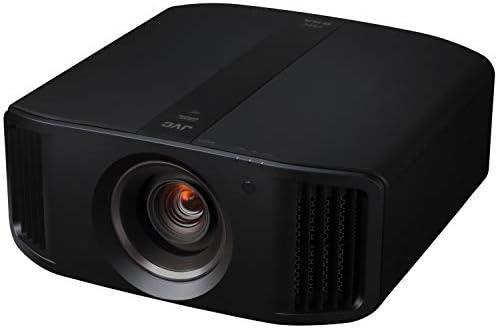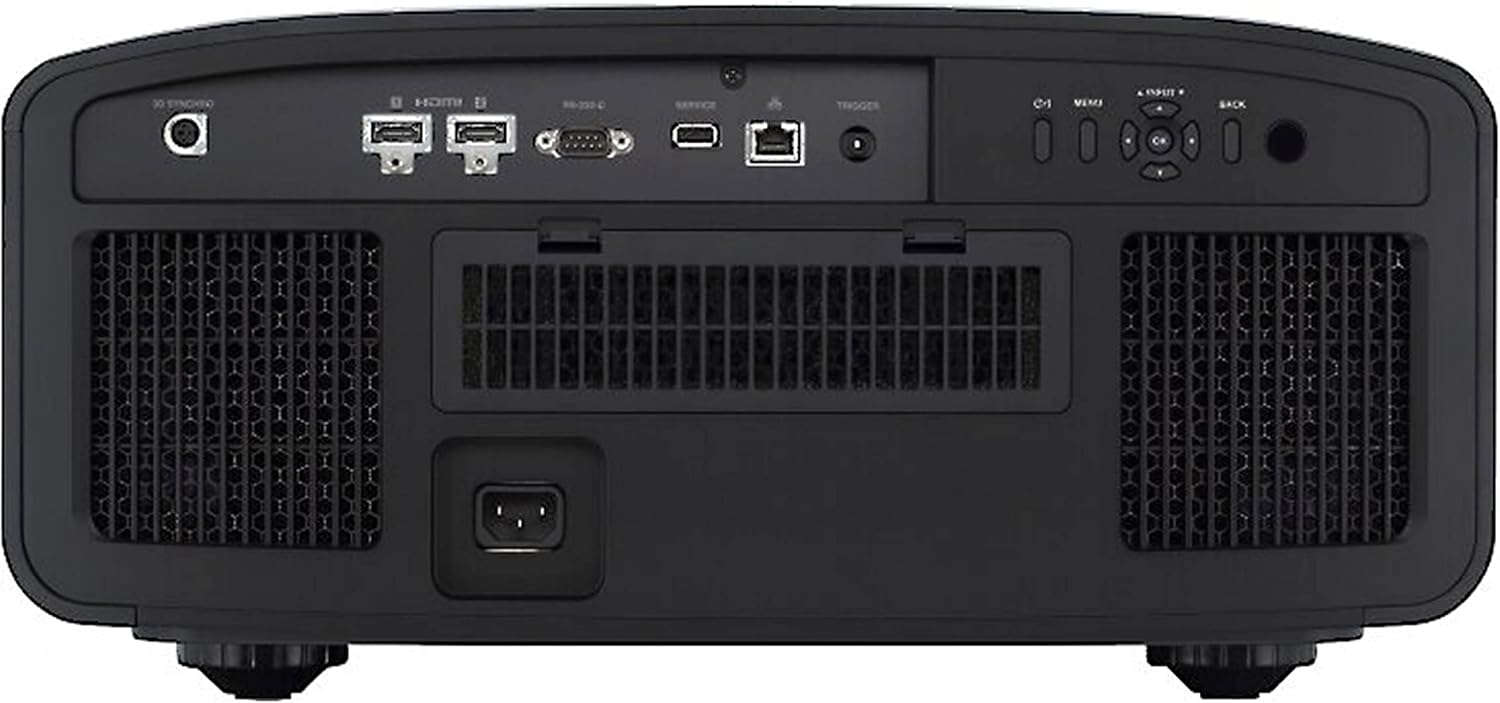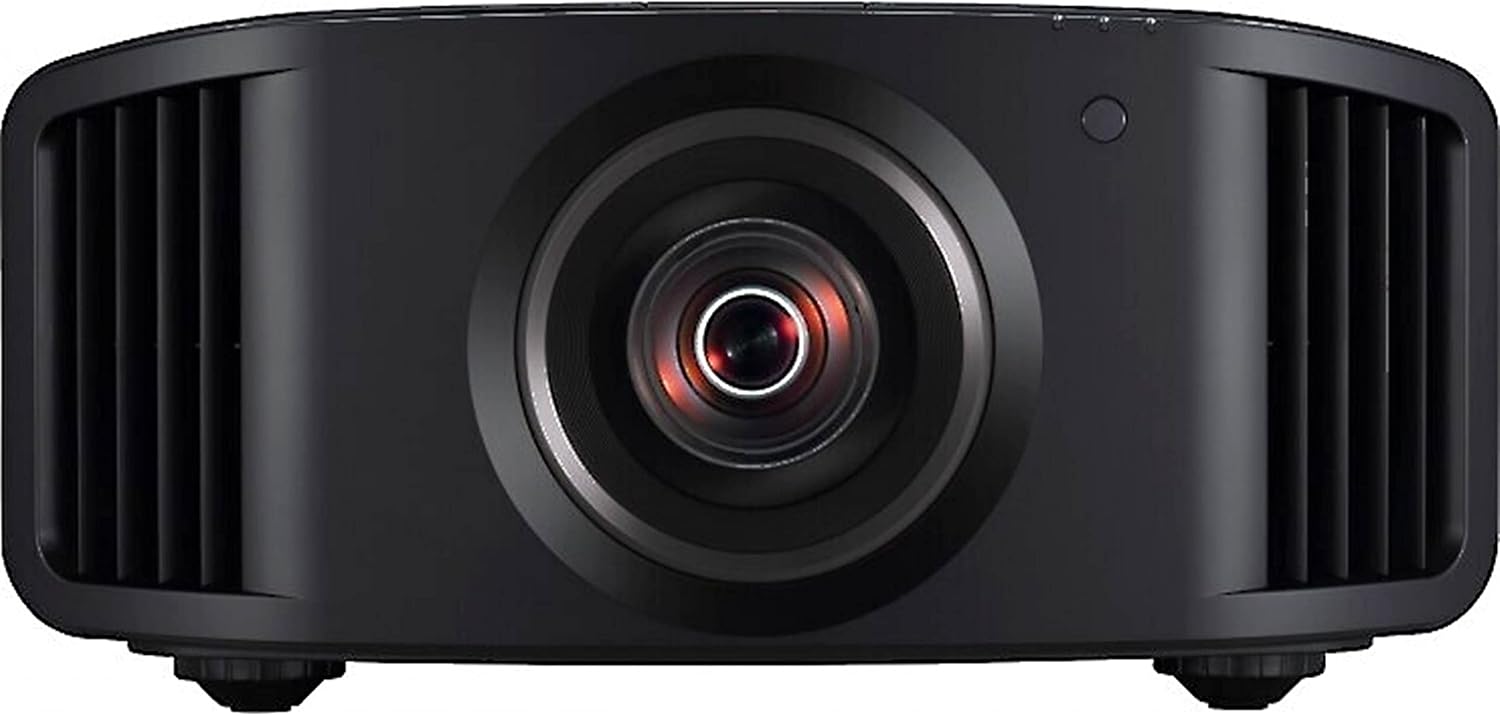
JVC DLA-NX5 4K D-ILA Projector
Category: All Electronics
JVC DLA-NX5 4K D-ILA Projector
Features: Complies with the latest HDMI/HDCP 2. 2 standard to enable full spec 4K signal input with 18Gbps transmission band-width (4K60P 4: 4: 4, 4K60P 4: 2: 2/36-bit, 4K24P 4: 4: 4/36-bit) | Light source: NSH 265 W lamp. Resolution: 4096 x 2160. Input connectors: HDMI x 2 (3D, deep color/HDCP 2. 2) | Output and control connectors: RS-232C (D-sub 9pin) x 1, LAN (RJ-45) x 1, trigger x 1 (mini jack), 3D sync x 1 (mini-din 3pin) | 3D formats: frame packing, side-by-side (half), and top and bottom. New 0. 69 inch 4K d-ila (4096 x 2160) device x 3 | High-definition display at 4K resolution (4096 x 2160). deep blacks are realized by a high Native contrast ratio of 40, 000: 1 (dynamic contrast Ratio 400, 000: 1)